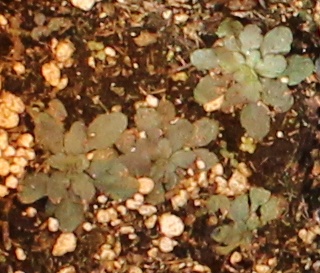
Label: Horseweed